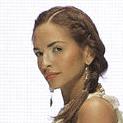
Age: 19